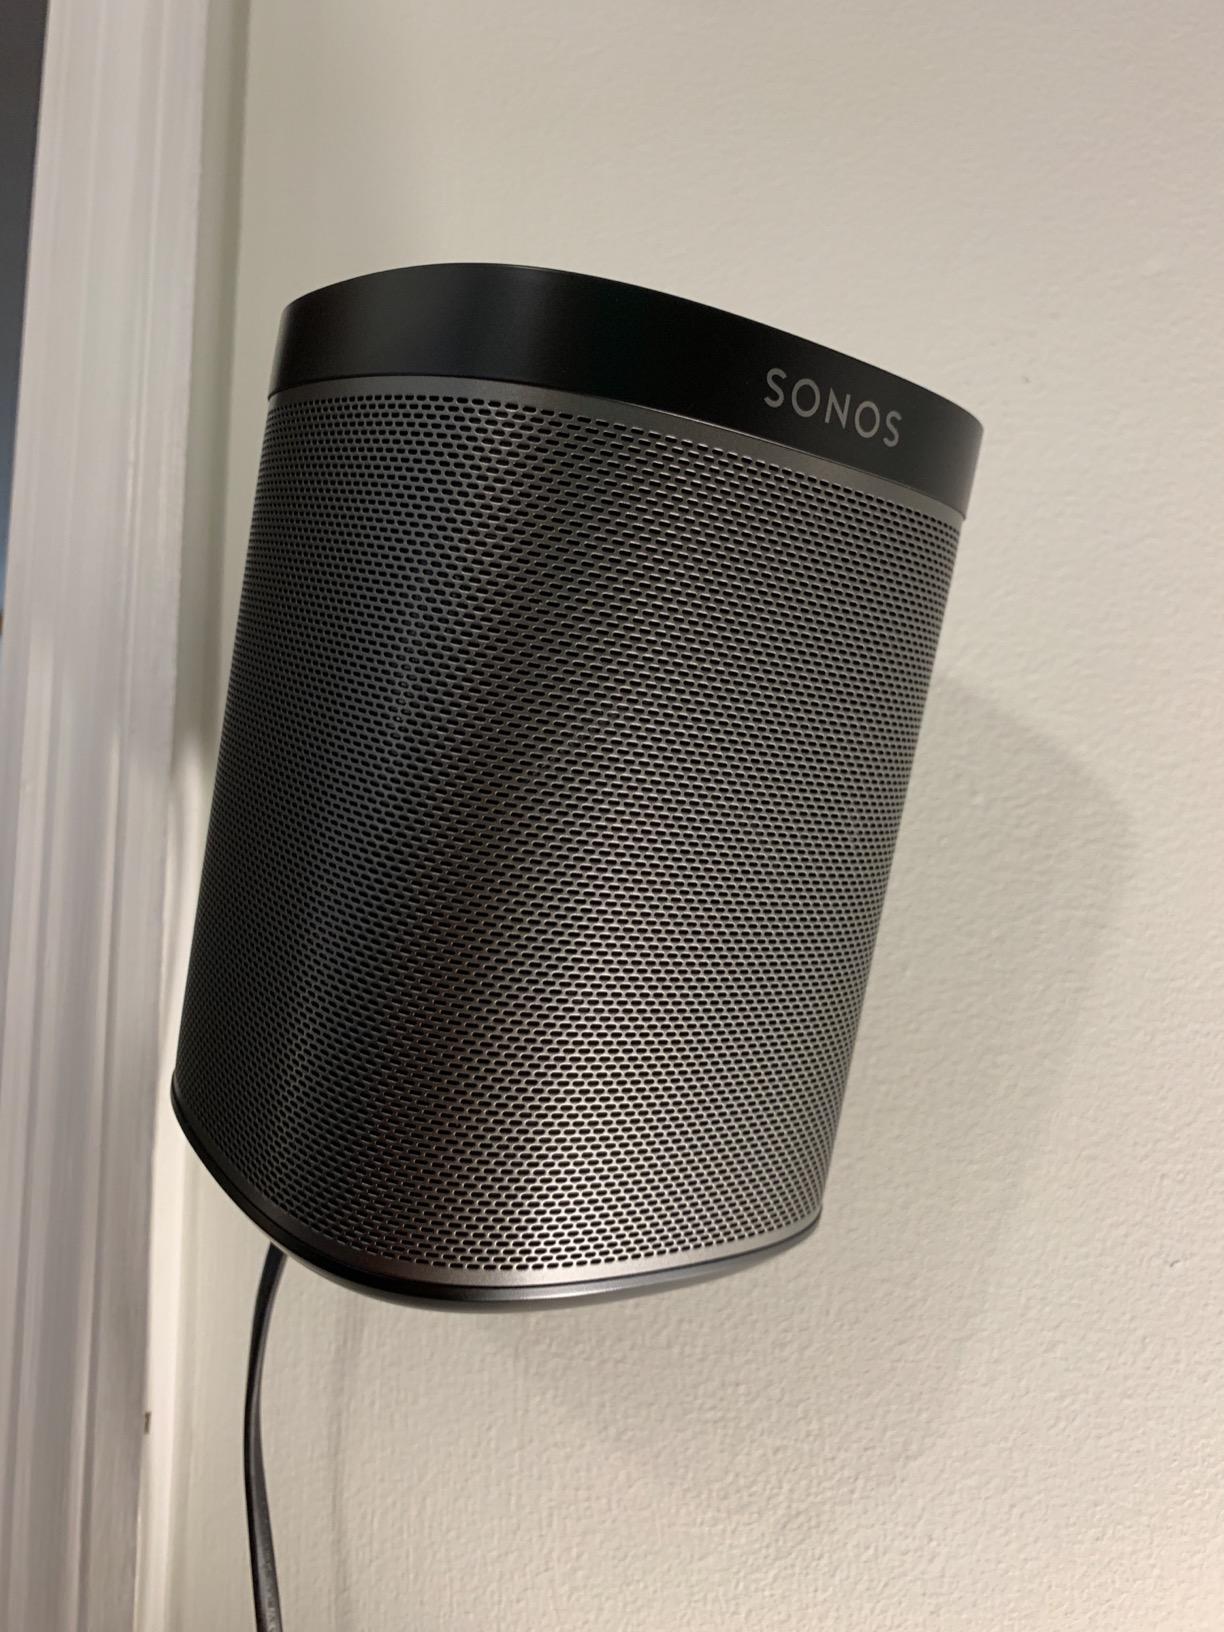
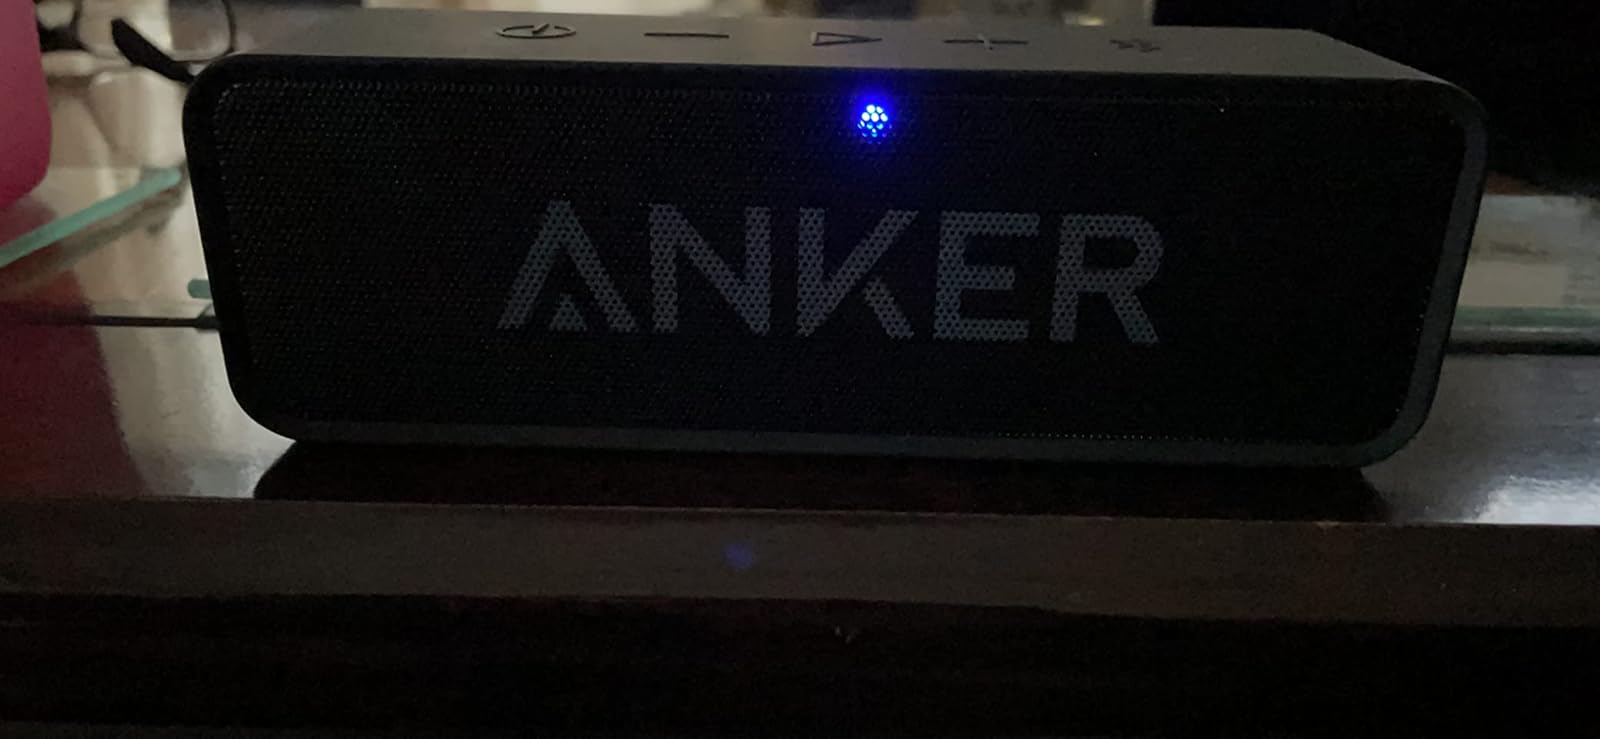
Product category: speaker
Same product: no